Postage stamps and postal history of Antigua

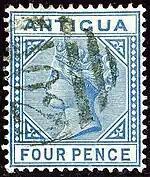
An 1879 Antigua stamp

A 2½d and a 4d stamp, with a new design known as the "Key Plate", were issued in 1879, a ½d stamp was issued in 1882, a 2½d stamp in a changed colour and a one shilling value were issued in 1884, using the "Key Plate" design as before.